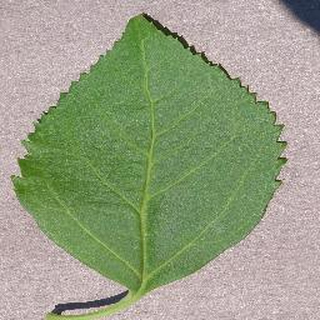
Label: healthy_cherry